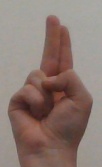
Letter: taa